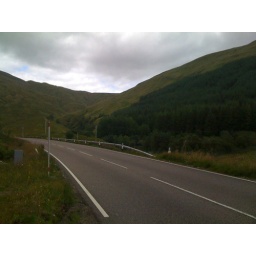
Heading in to Glencoe and the mountains were stunning. Awesome roads for the supermoto's too!